BEML

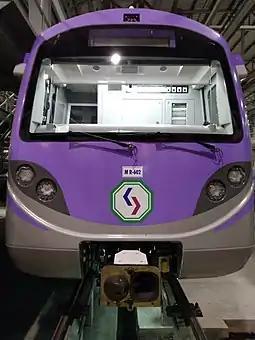
BEML ATO rolling stock for Kolkata Metro Green Line

BEML plays a key role in the country's Integrated Guided Missile Development Programme by supplying ground support vehicles.